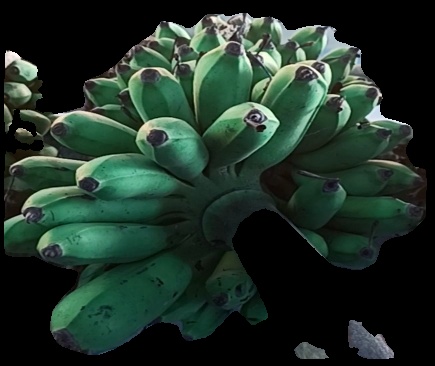
Variety: rasbale
Grade: grade2